2024 BAL qualification

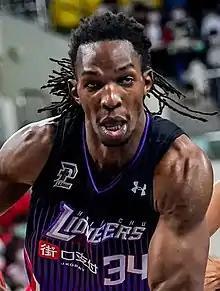
Hasheem Thabeet averaged the most blocks per game

"Note: Per the FIBA website, some boxscores of games are missing and have not been included in the averages."